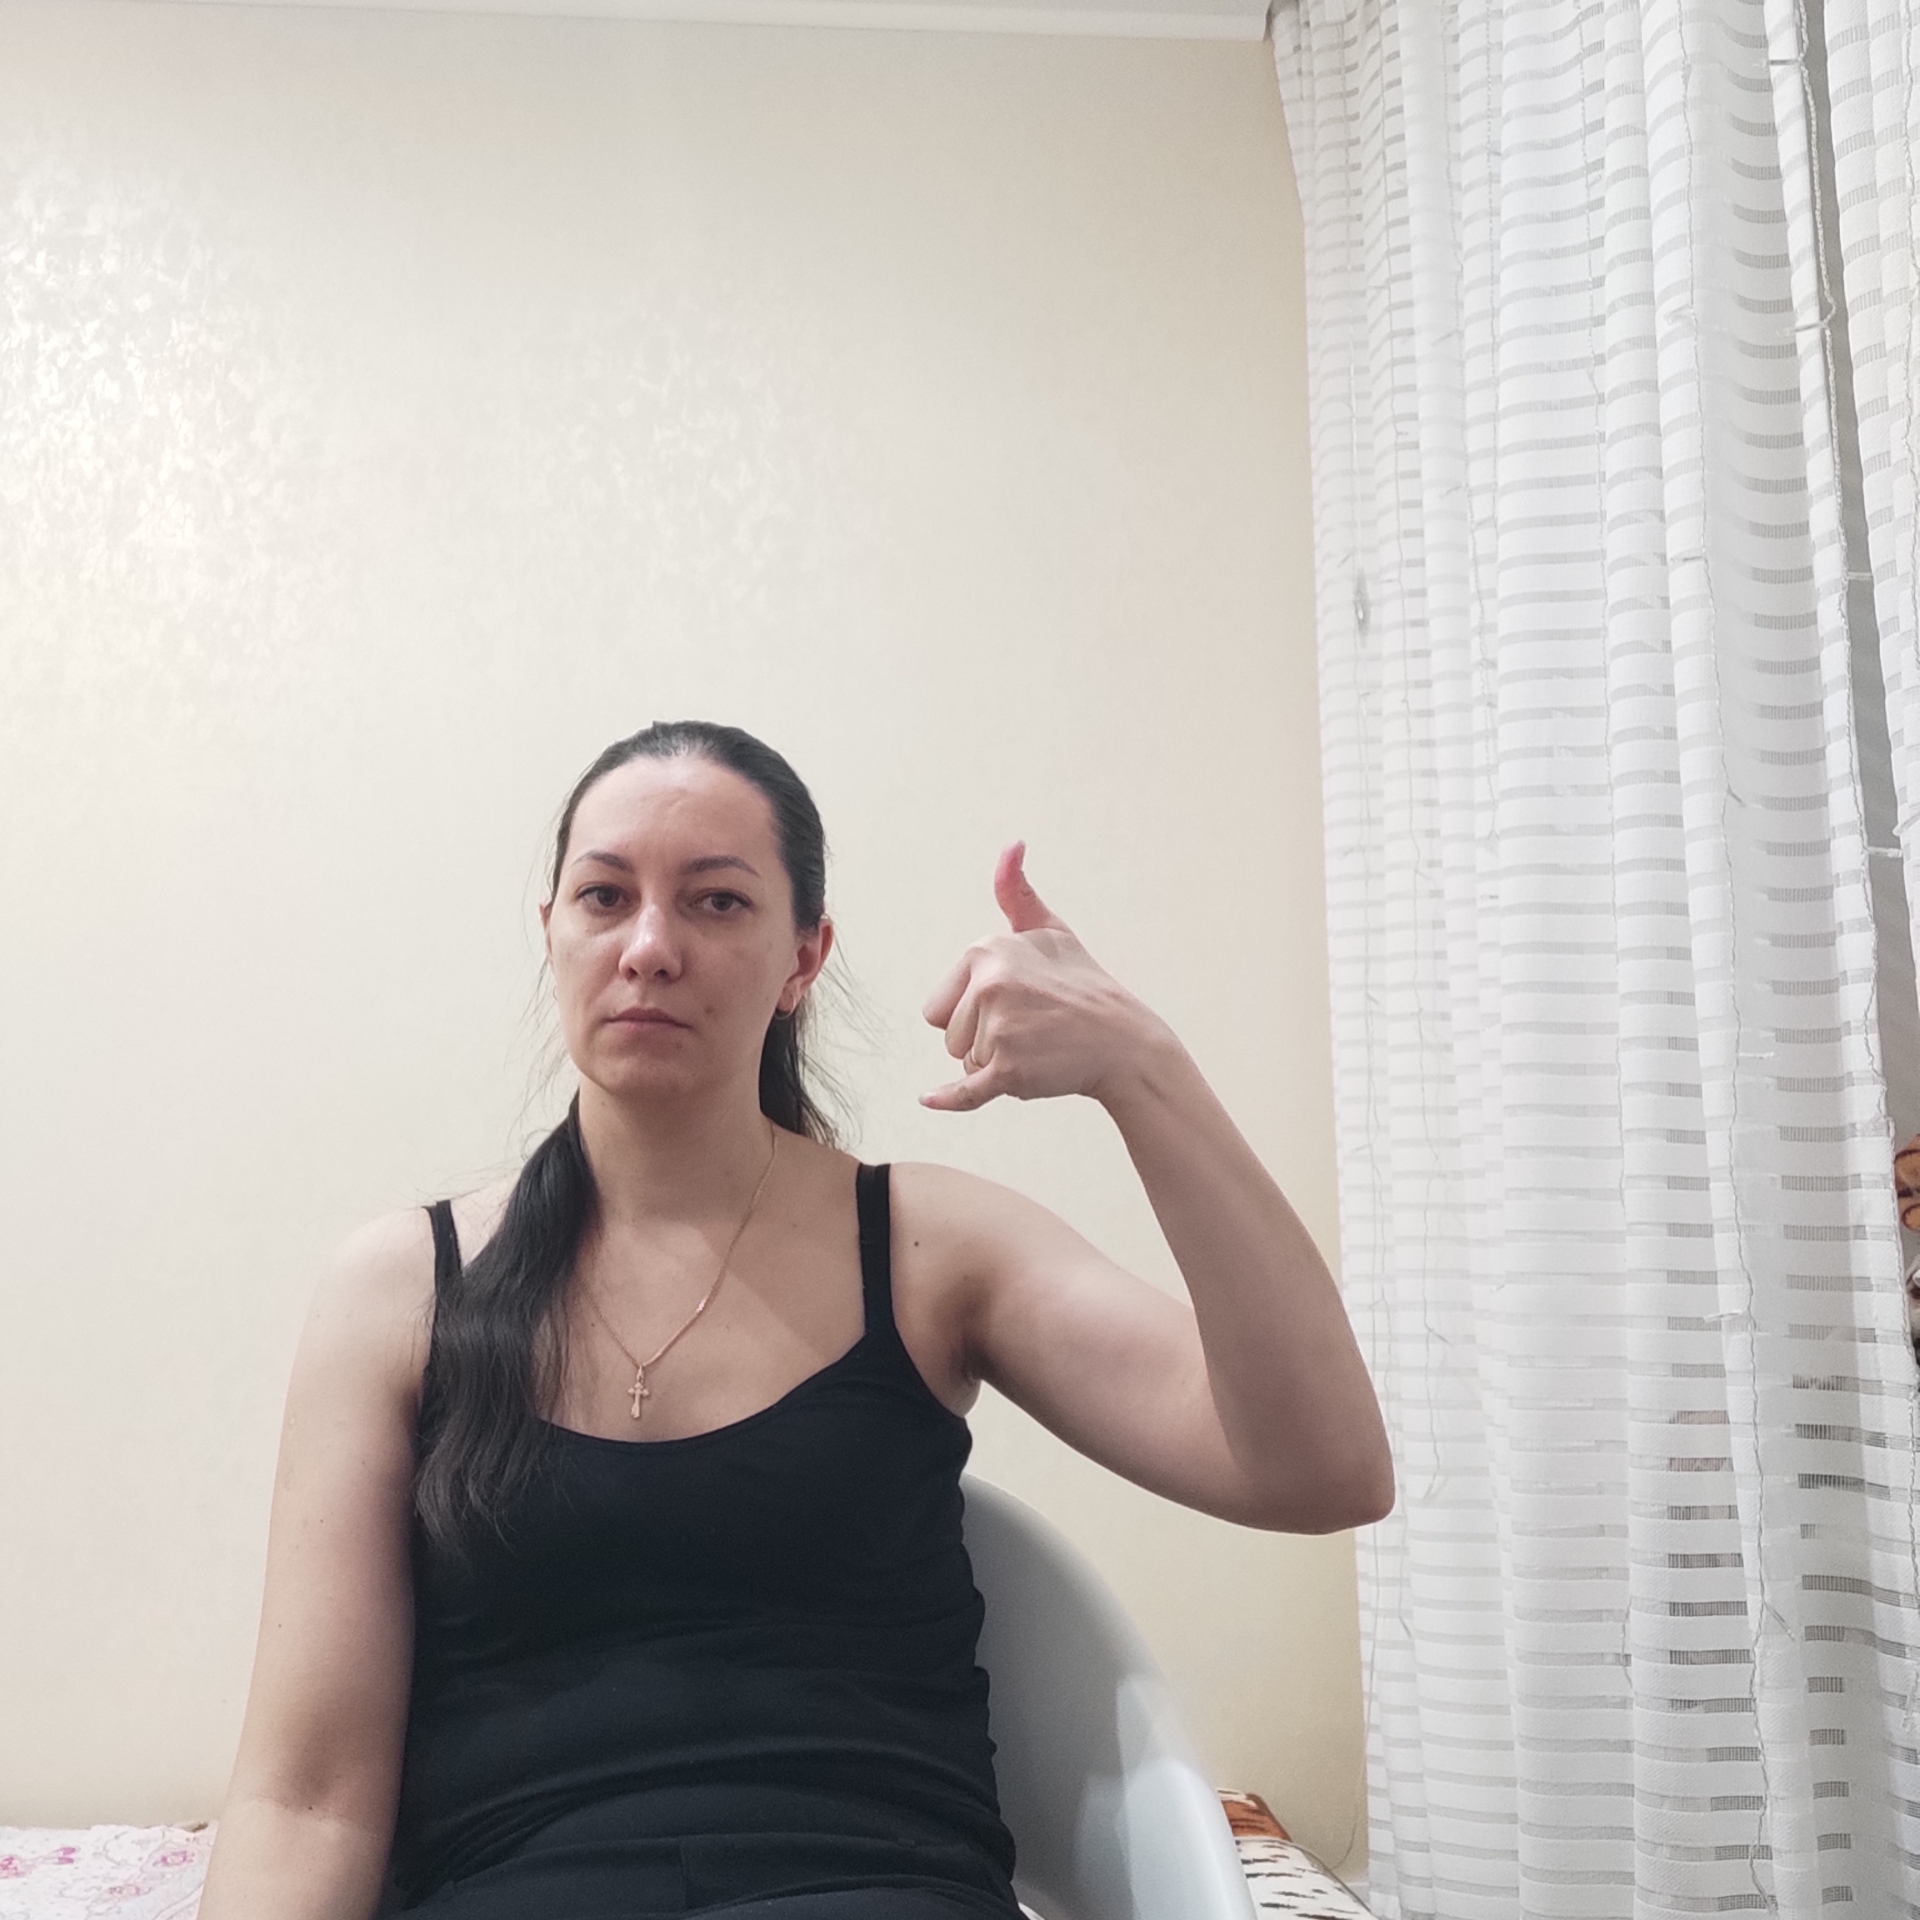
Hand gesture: call